Germania Musical Society

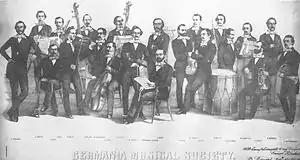
Germania Musical Society

The Germania Musical Society (1848–1854) was an orchestra that performed in the United States in the mid-19th century. Its musicians emigrated from Germany after a successful tour of England. Carl Lenschow and Carl Bergmann served as directors. The group toured throughout the country. Concerts took place in the Melodeon and the Music Hall, Boston; Brinley Hall and City Hall, Worcester, Massachusetts; Astor Opera House, New York City; Metropolitan Hall, New York City; Ocean Hall, Newport, Rhode Island; Westminster Hall, Providence; and elsewhere.